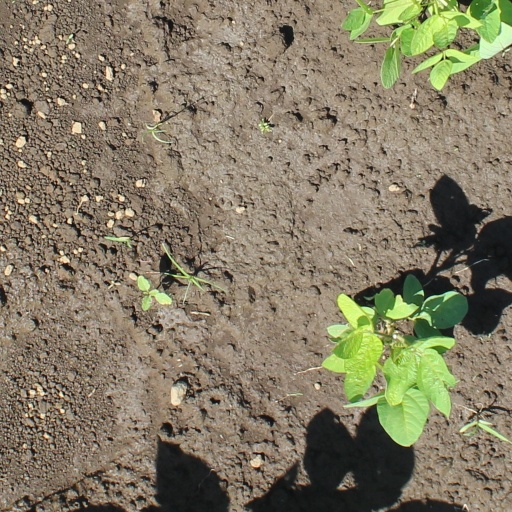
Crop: soybean